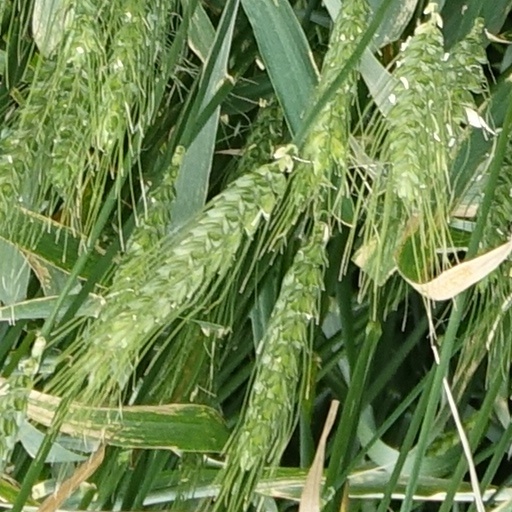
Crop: wheat